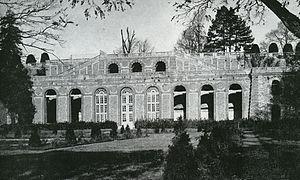
Photographie de l'Orangerie de Meudon, première moitié du XXe siècle. Musée d'Art et d'Histoire de Meudon.
Le château de Meudon, dit château royal de Meudon, palais impérial de Meudon ou Domaine national de Meudon, est un château français situé à Meudon, dans le département des Hauts-de-Seine. Il est notamment la résidence de la duchesse d'Étampes, du cardinal de Lorraine, d'Abel Servien, de Louvois ainsi que de Monseigneur, dit le Grand Dauphin, qui lui adjoint en annexe le château de Chaville. Incendié en 1795 et en 1871, le Château-Neuf, dont la démolition est un temps envisagée, est conservé pour sa majeure partie. Il est transformé à partir de 1878 en observatoire servant de réceptacle à une lunette astronomique, avant d'être rattaché à l'Observatoire de Paris en 1927.